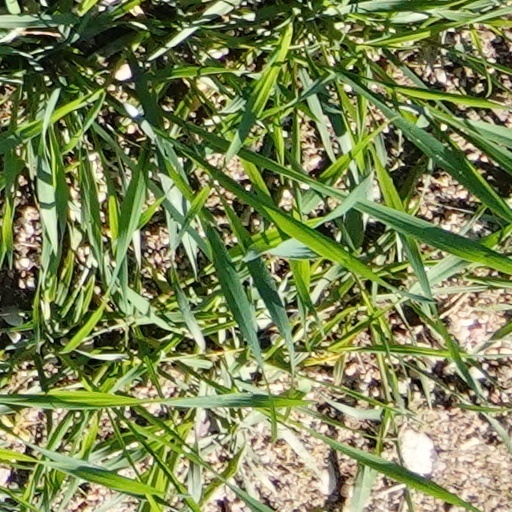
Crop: wheat